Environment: real
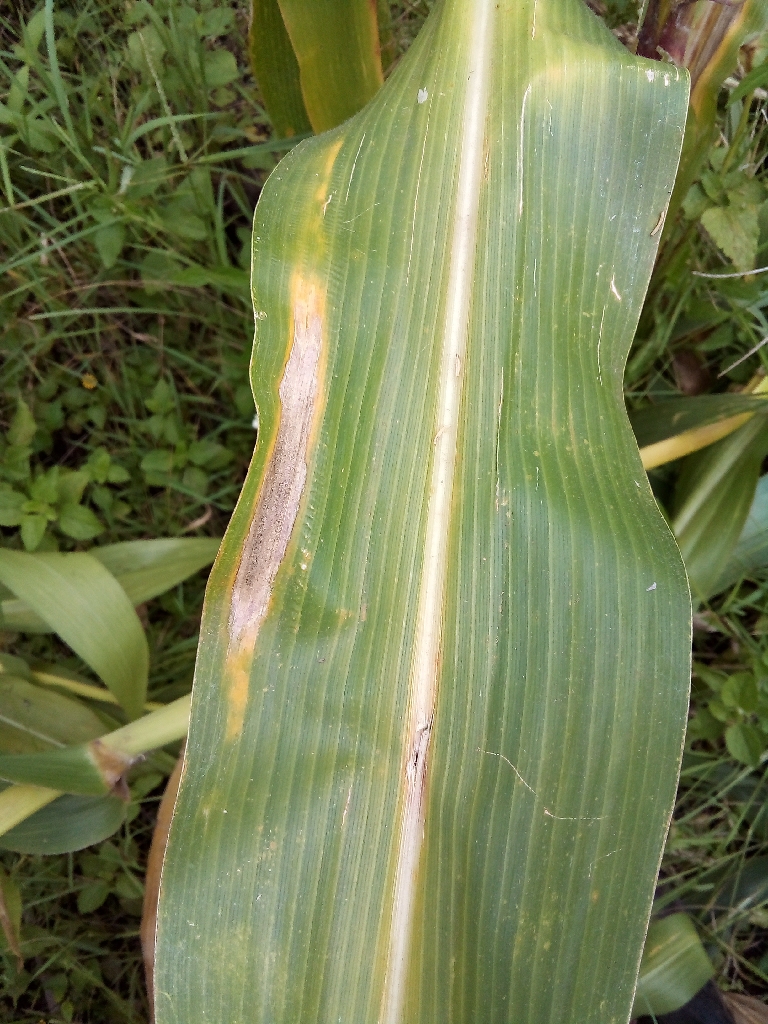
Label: northern_corn_leaf_blight